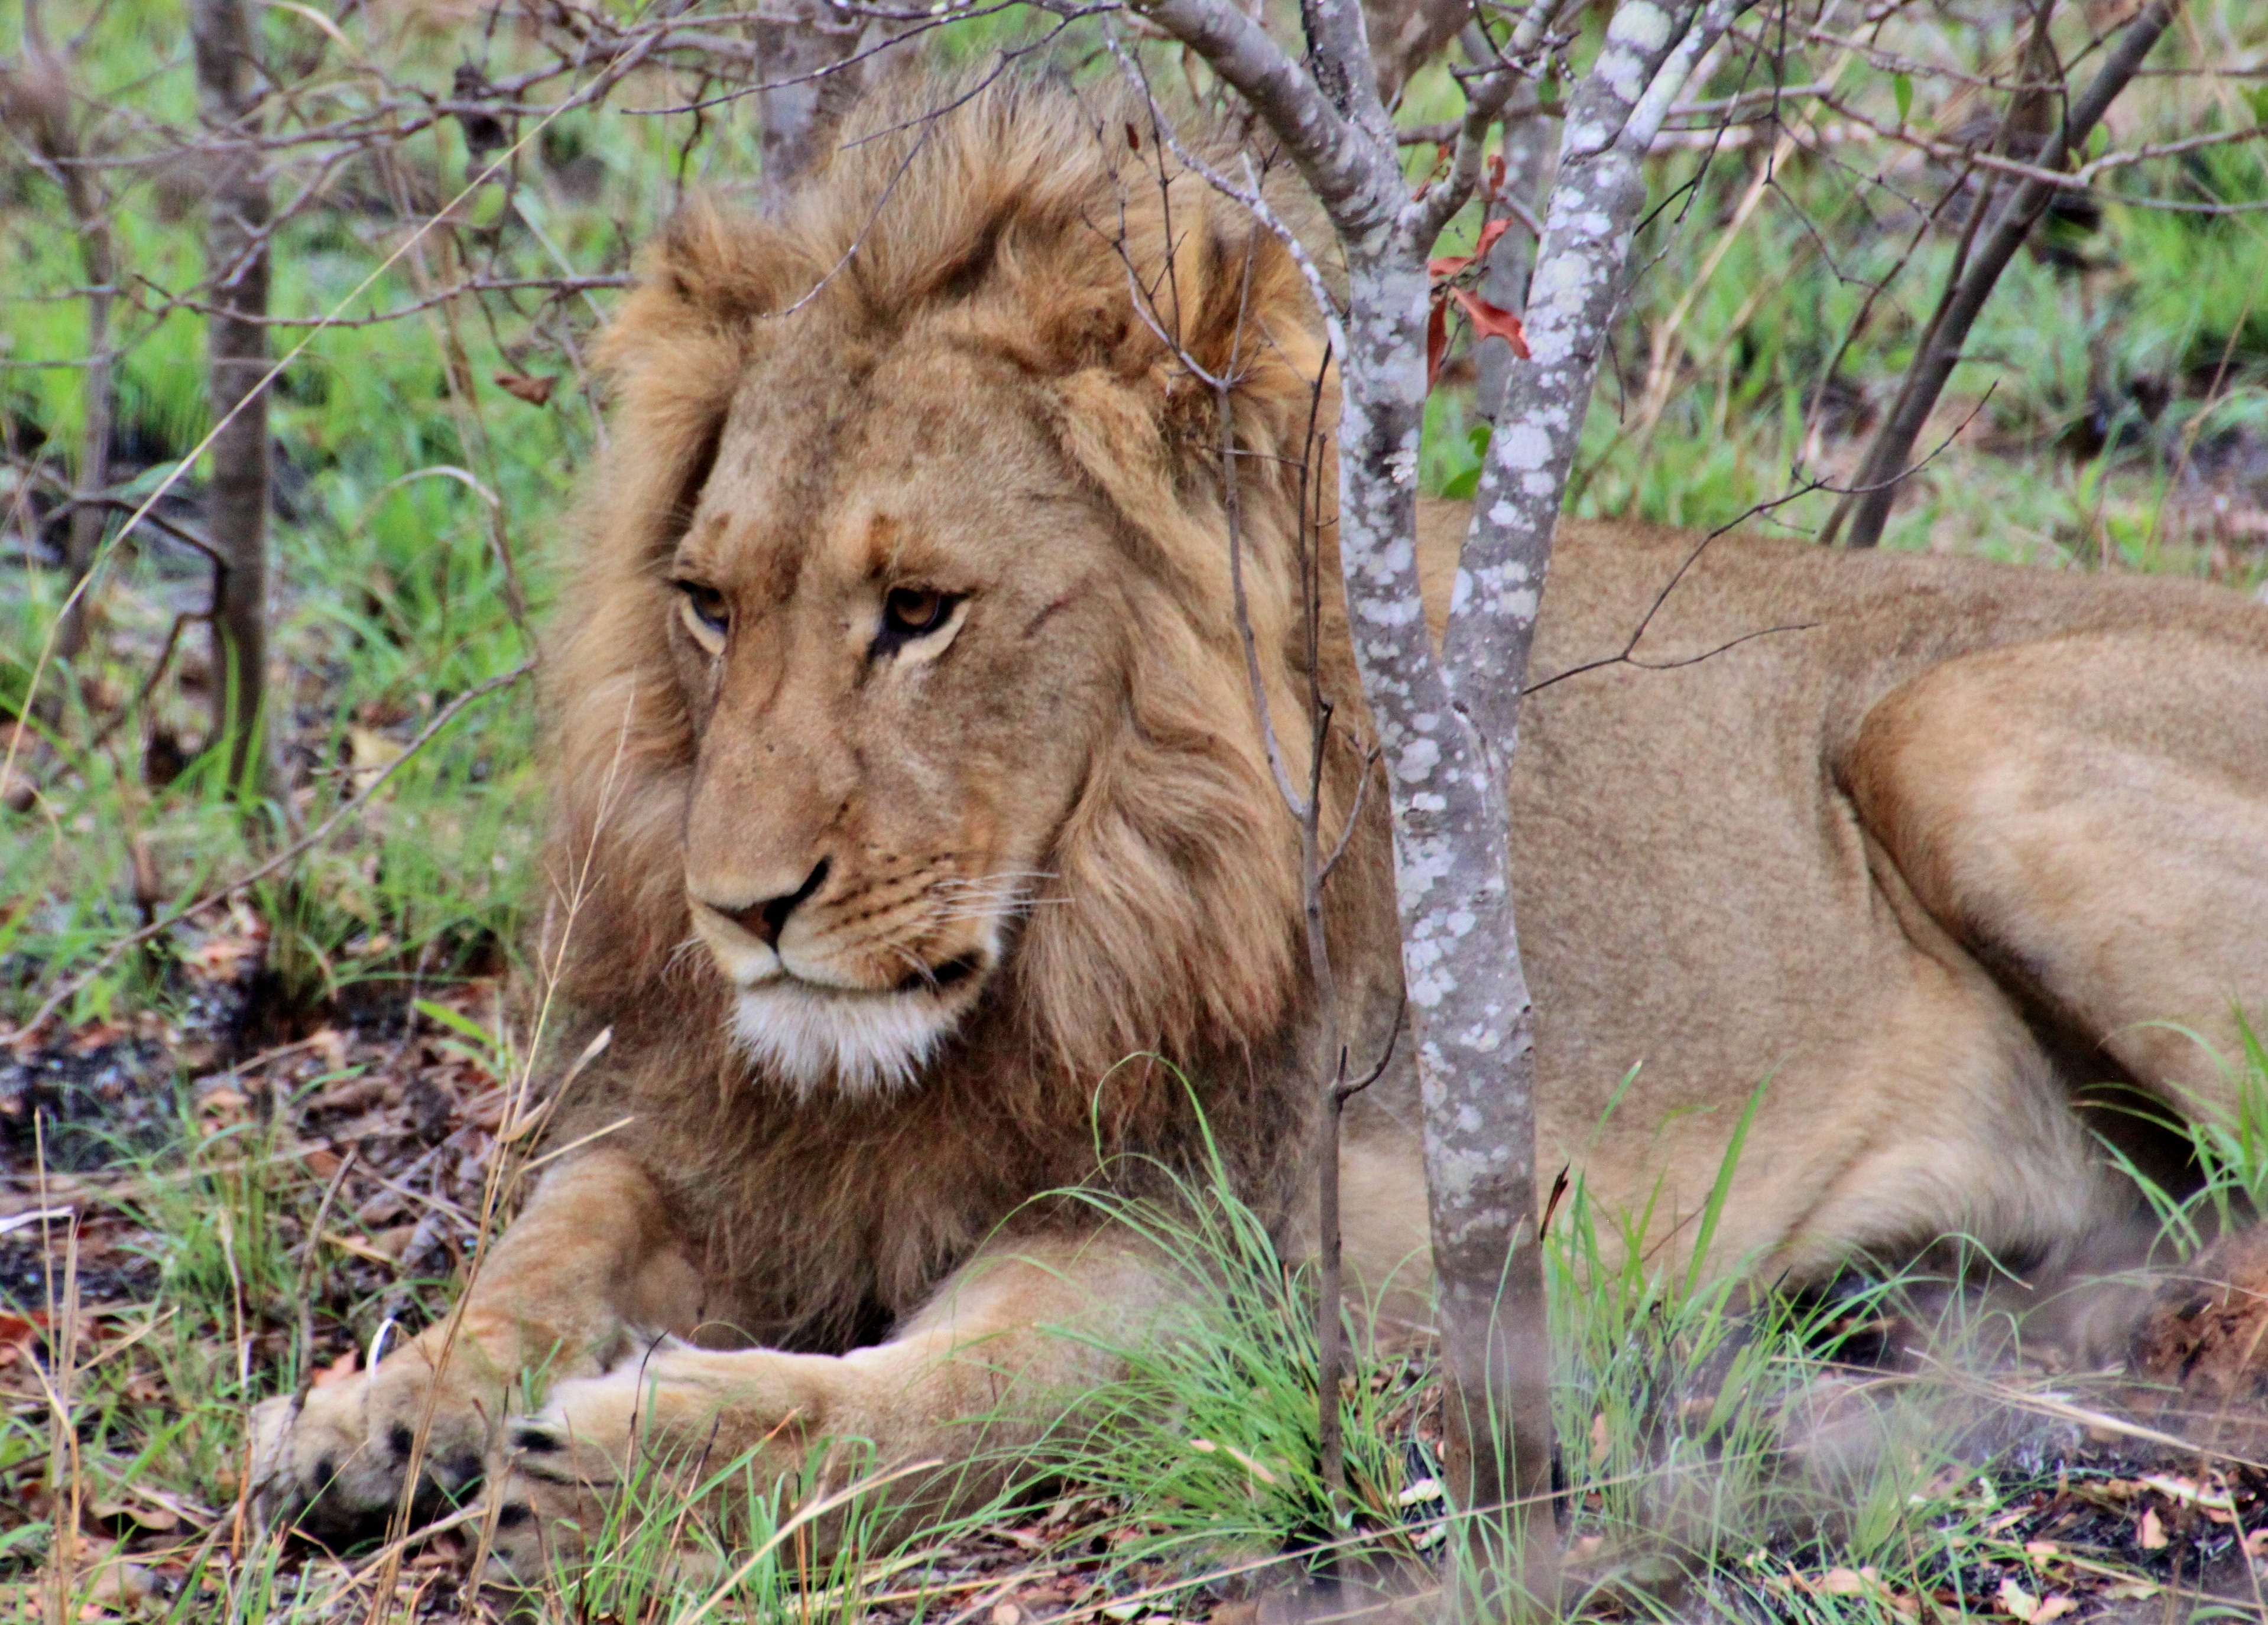
nature, adventure, animal, travel, male, wildlife, wild, zoo, portrait, cat, africa, mammal, mane, rest, close, fauna, savanna, lion, wild animal, free, animals, animal world, safari, south africa, big cats, kruger national park, young lion, game reserve, cat like mammal, masai lion